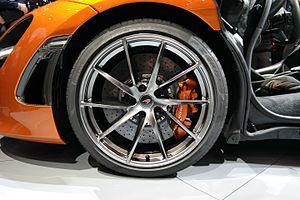
Salon international de l'automobile de Genève 2017